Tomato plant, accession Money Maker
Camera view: bottom (45 deg); turntable rotation: 210 degrees
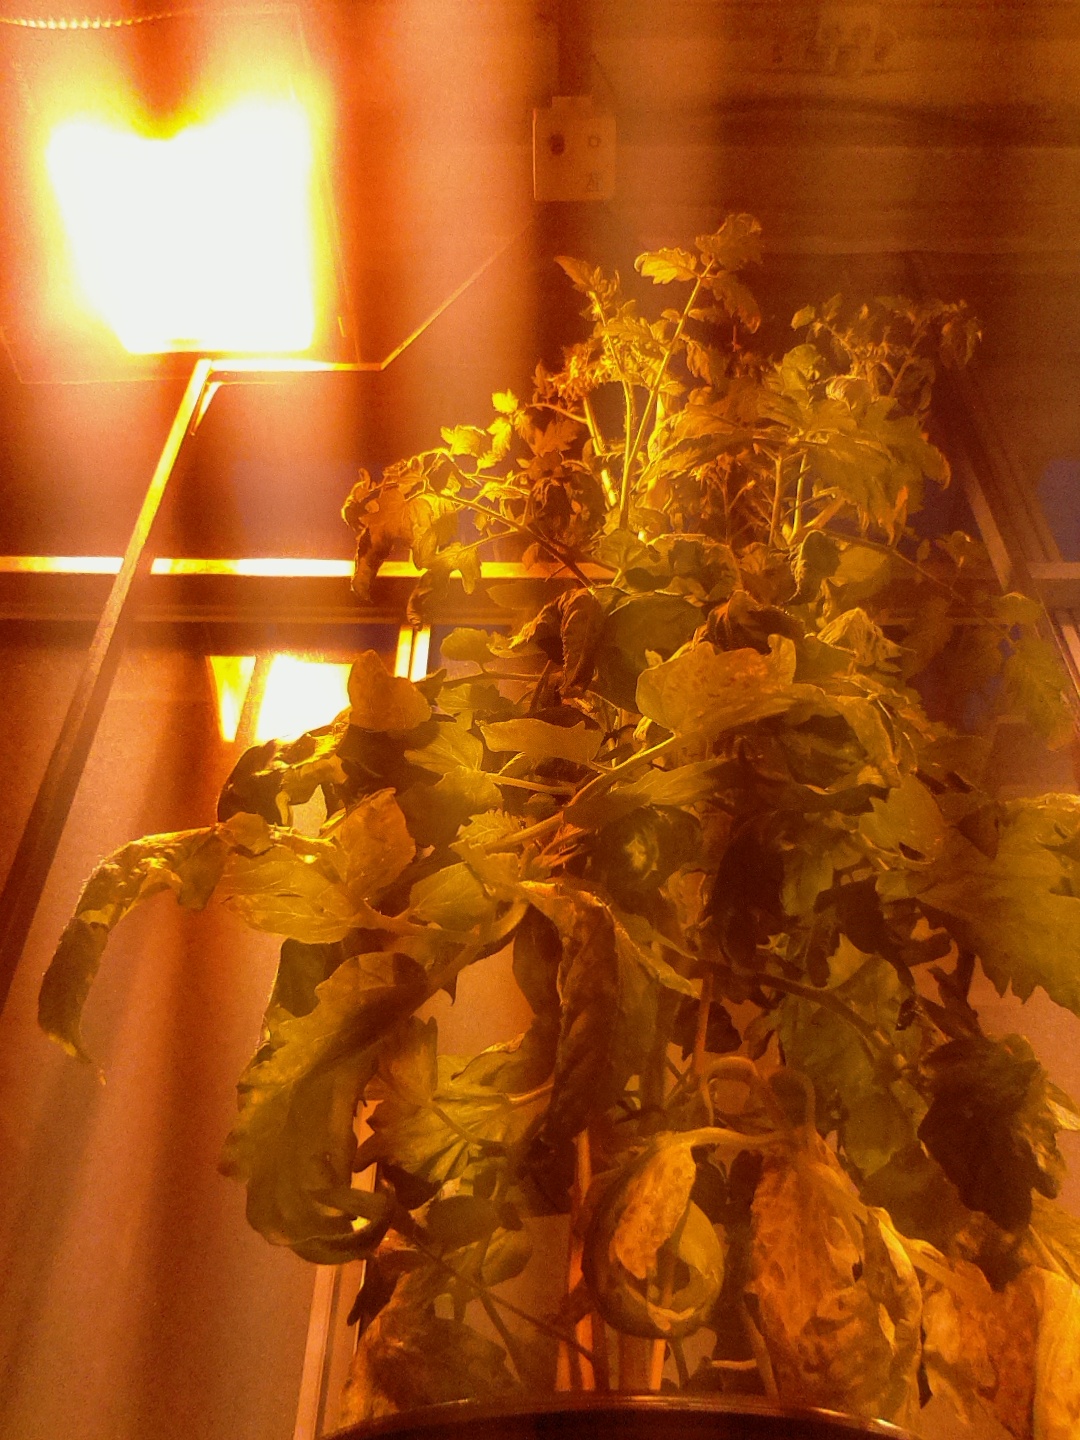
BBCH growth stage 72: 20%-30% of final fruit size